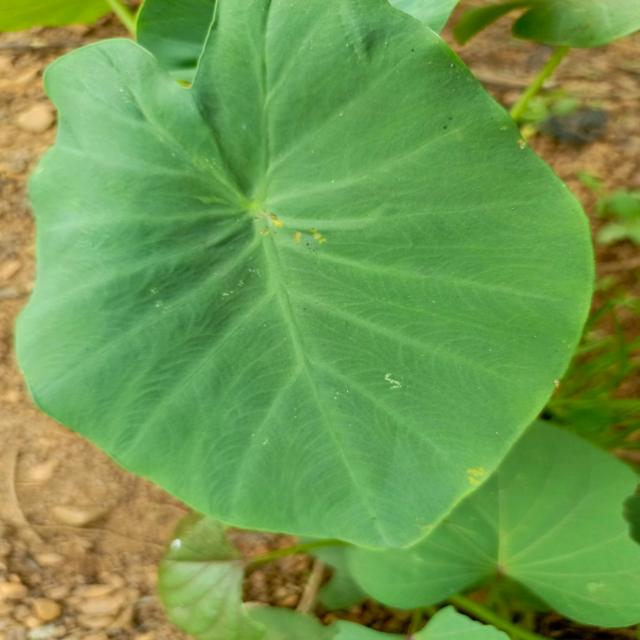
Label: Healthy